Imperial Museum of Brazil

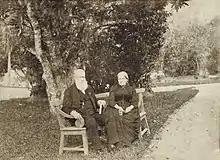
Emperor Pedro II and Empress Teresa Cristina at the Palace's garden in 1888.

In 1822, Emperor Pedro I, traveling to Vila Rica, Minas Gerais, to seek support for the movement of the independence of Brazil, was enchanted with the Atlantic Forest and the mild climate of the mountainous region. He stayed at Padre Correia's estate and even made an offer to buy it. Faced with the owner's refusal, Pedro bought the Córrego Seco estate in 1830, thinking of transforming it one day into the Palace of Concordia.